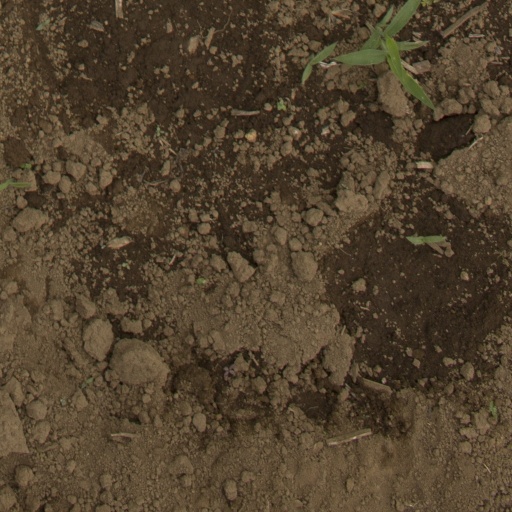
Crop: Jerusalem artichoke